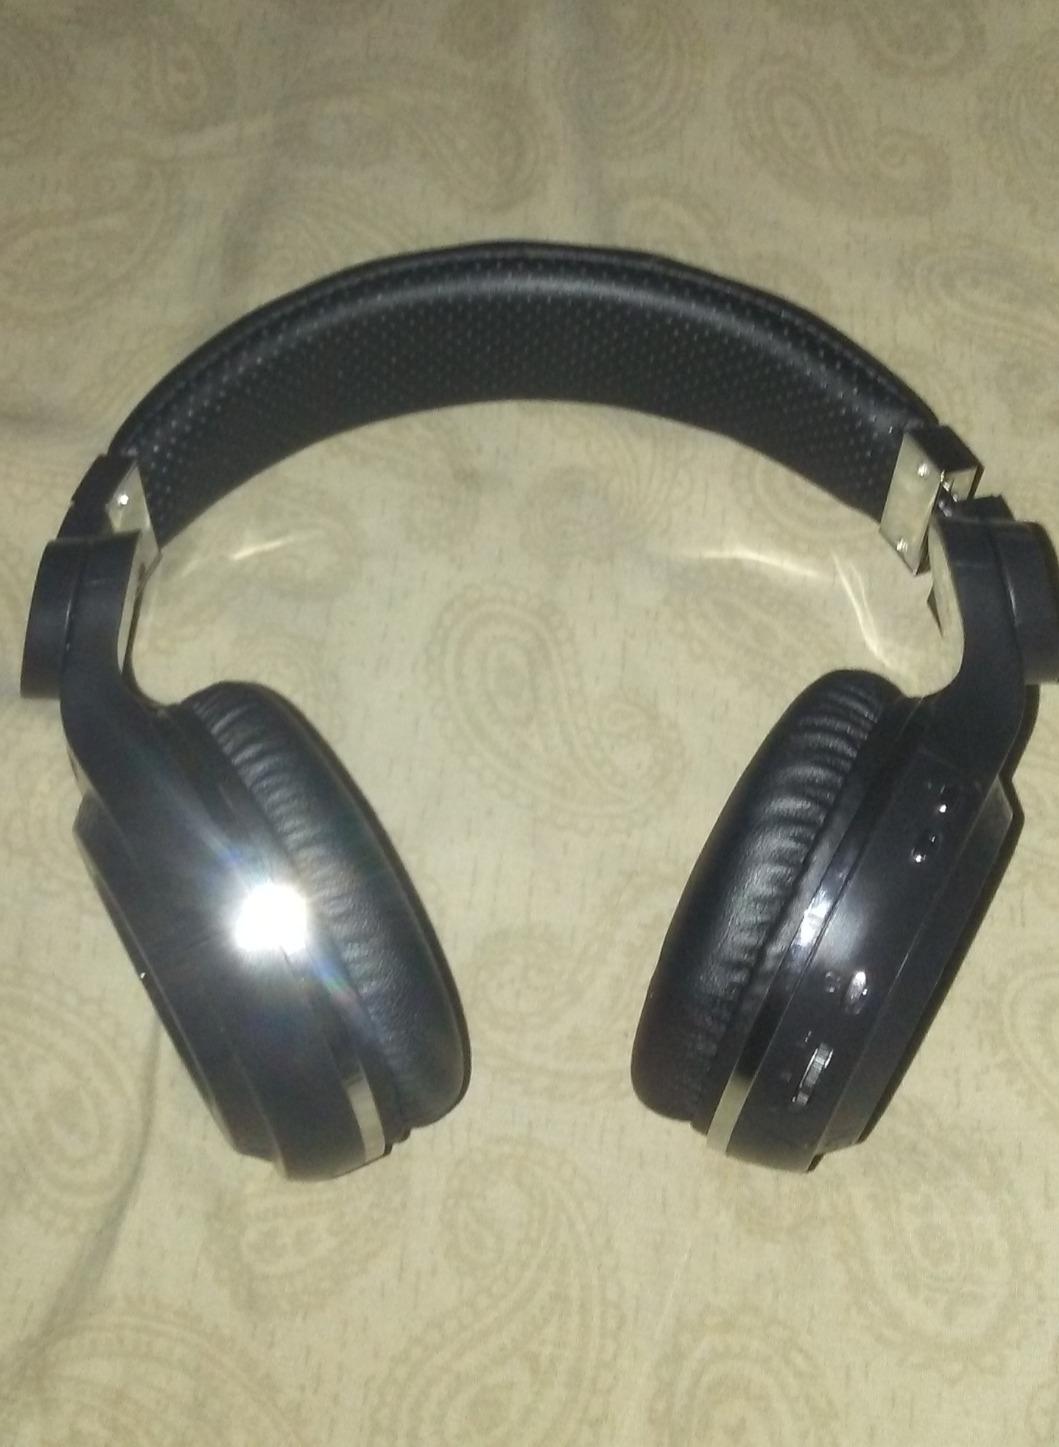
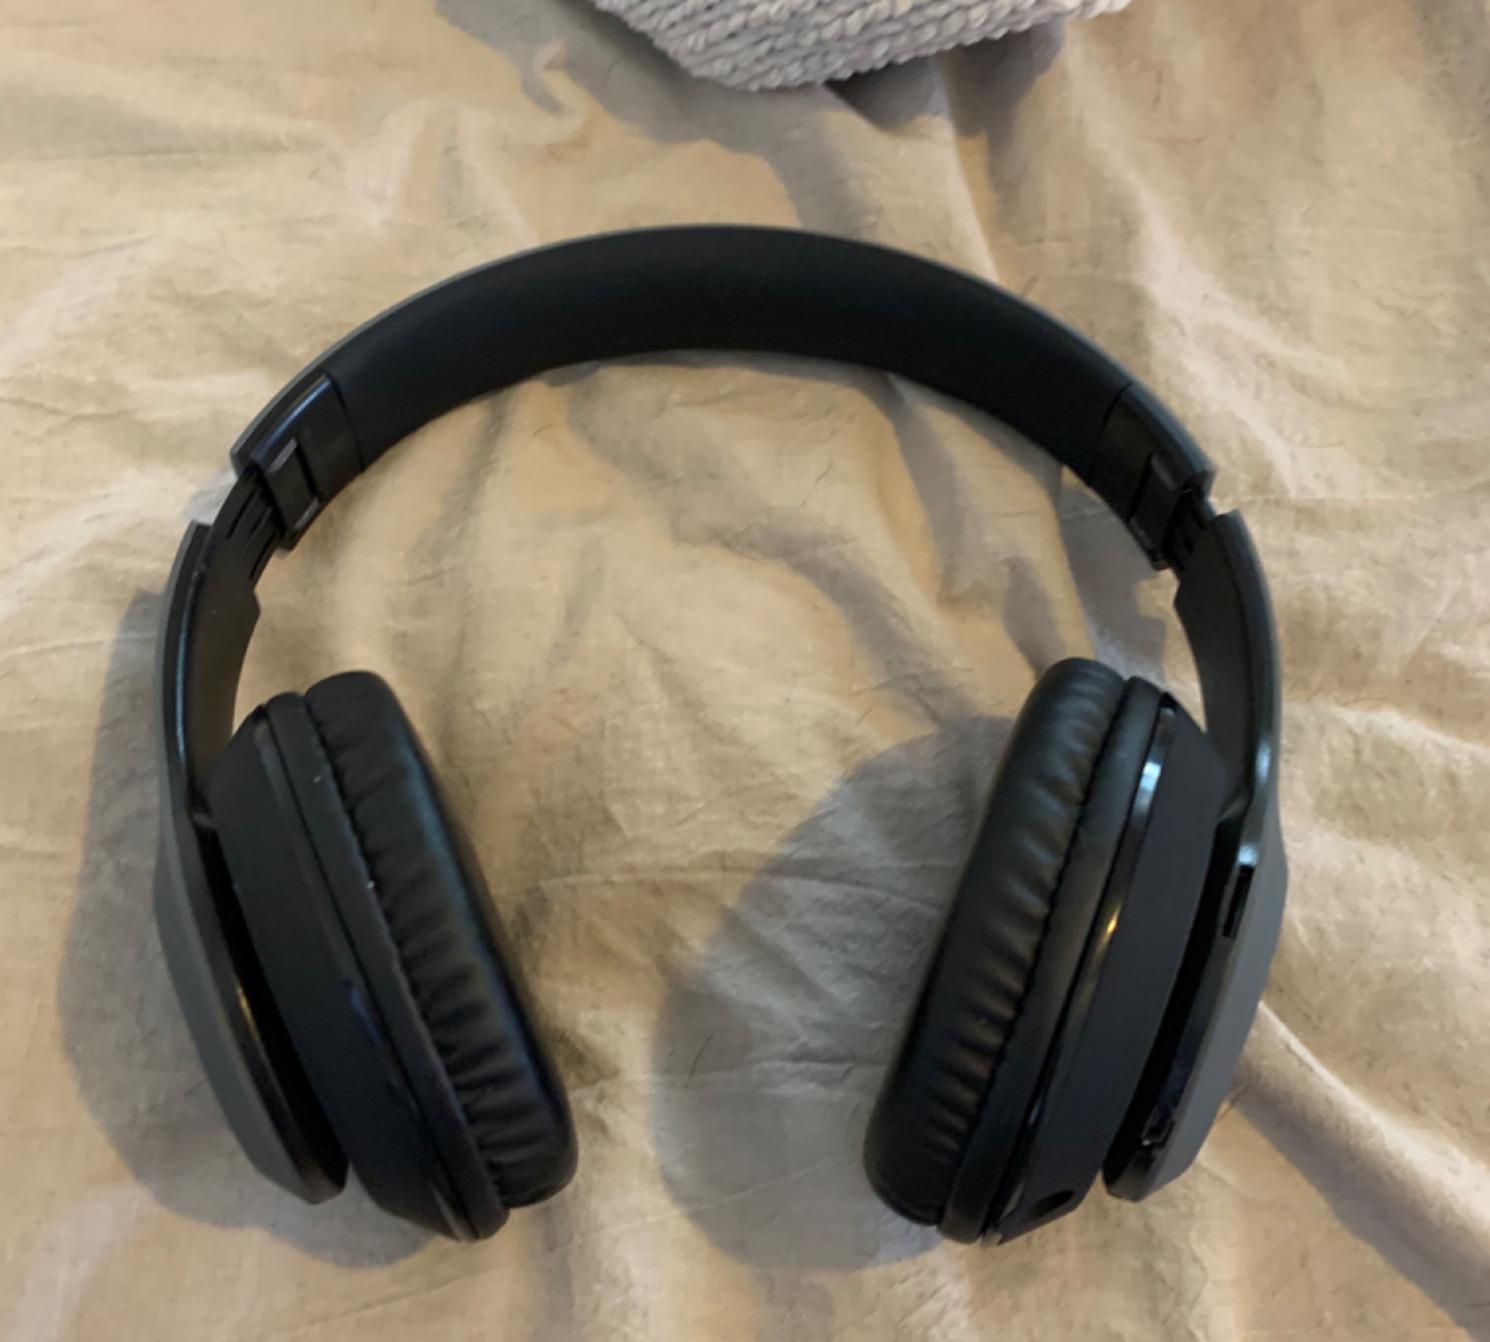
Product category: headphones
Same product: no